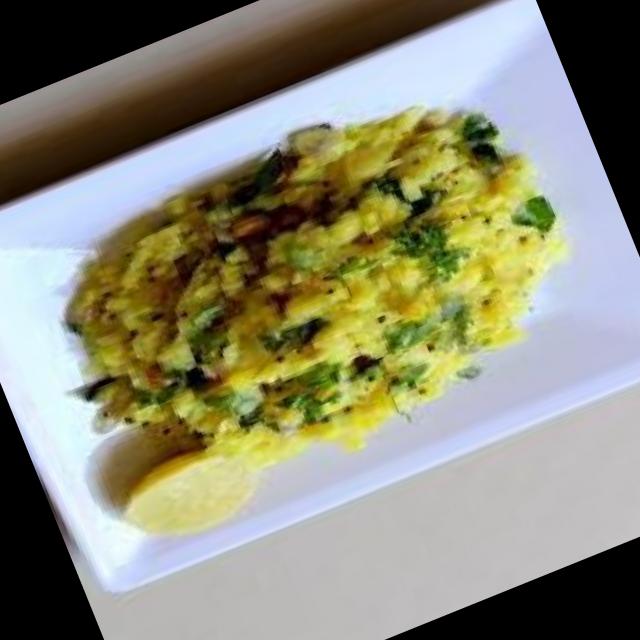
Dish: poha